2012 Samsung Mobile 500

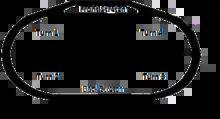
Texas Motor Speedway, the race track where the race was held.

Texas Motor Speedway, is one of ten intermediate to hold NASCAR races; the others are Atlanta Motor Speedway, Kansas Speedway, Chicagoland Speedway, Darlington Raceway, Homestead Miami Speedway, New Hampshire Motor Speedway, Kentucky Speedway, Las Vegas Motor Speedway, and Charlotte Motor Speedway. The standard track is a four-turn quad-oval track that is long. The track's turns are banked at twenty-four degrees, while the front stretch, the location of the finish line, is five degrees. The back stretch, opposite of the front, also has a five degree banking. The racetrack has seats for 191,122 spectators.